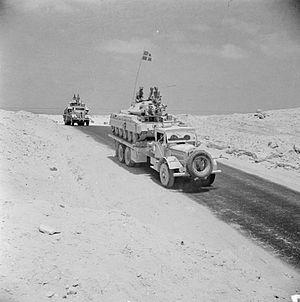
White Motor Company est une marque américaine d'automobiles et de camions qui fut fondée en 1901, les actifs de la compagnie appartiennent à Volvo, depuis 1981.